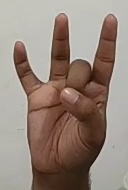
ASL sign: 8